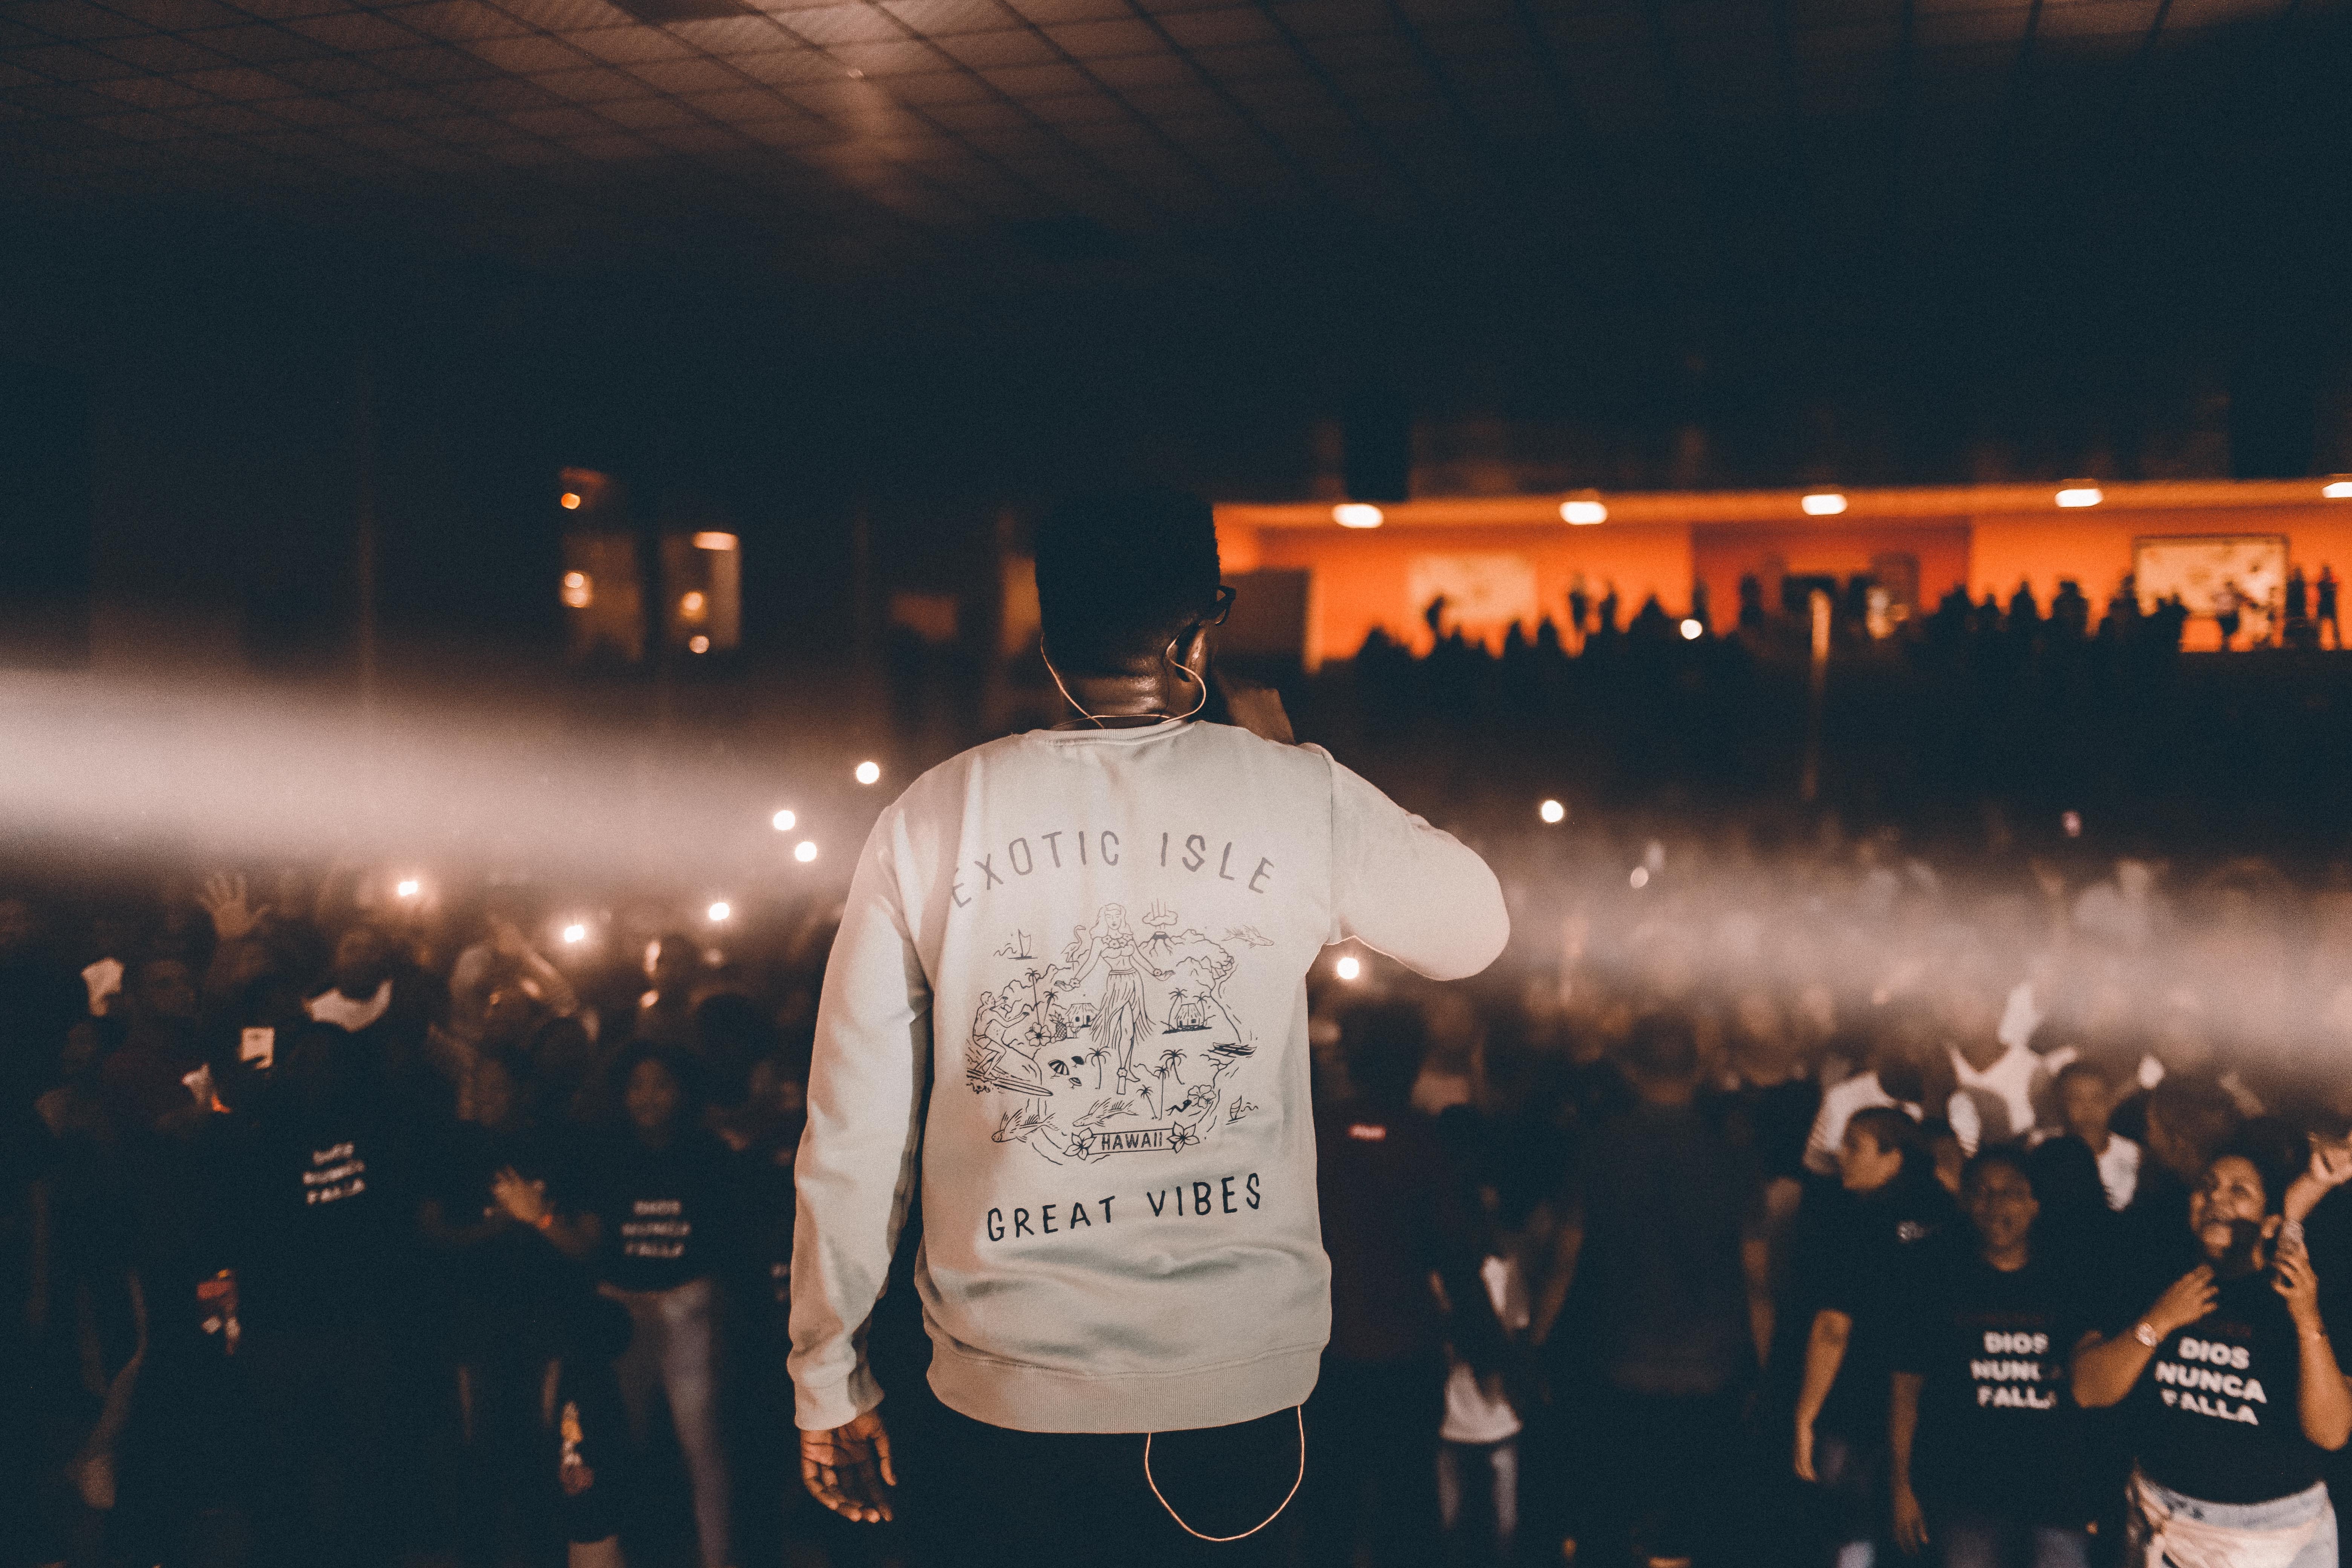
crowd, night, darkness, event, stage, fun, evening, sky, world, midnight, performance